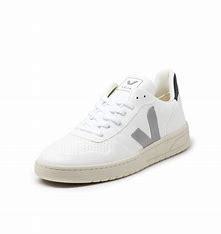
Brand: Veja
Model: V 10 CWL